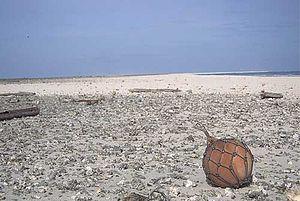
Les filets fantômes sont des filets de pêche qui ont été volontairement laissés ou perdus dans l'océan par des pêcheurs. Ces filets, souvent presque invisibles par manque de lumière, peuvent s'emmêler sur des récifs rocheux ou dériver en pleine mer. Ils peuvent prendre au piège poissons, dauphins, tortues de mer, requins, dugongs, crocodiles, oiseaux de mer, crabes et autres créatures, y compris parfois des plongeurs humains. Les filets fonctionnent comme prévu et limitent les mouvements des animaux, leur infligeant lacérations et infections, et causant leur mort de faim ou par asphyxie pour ceux qui doivent retourner à la surface pour respirer.